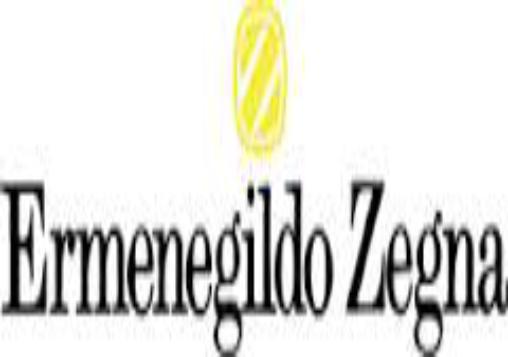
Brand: Ermenegildo Zegna
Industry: Clothes